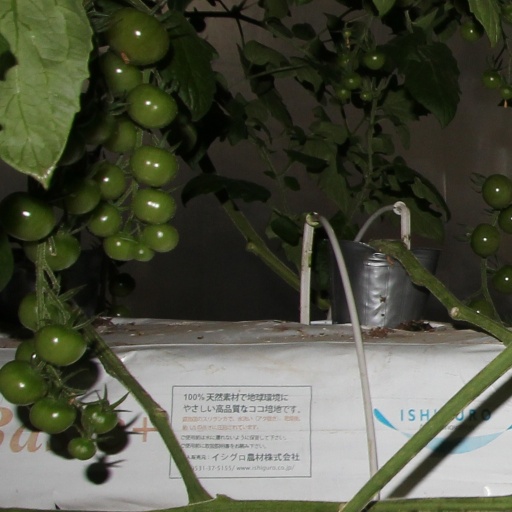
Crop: tomato